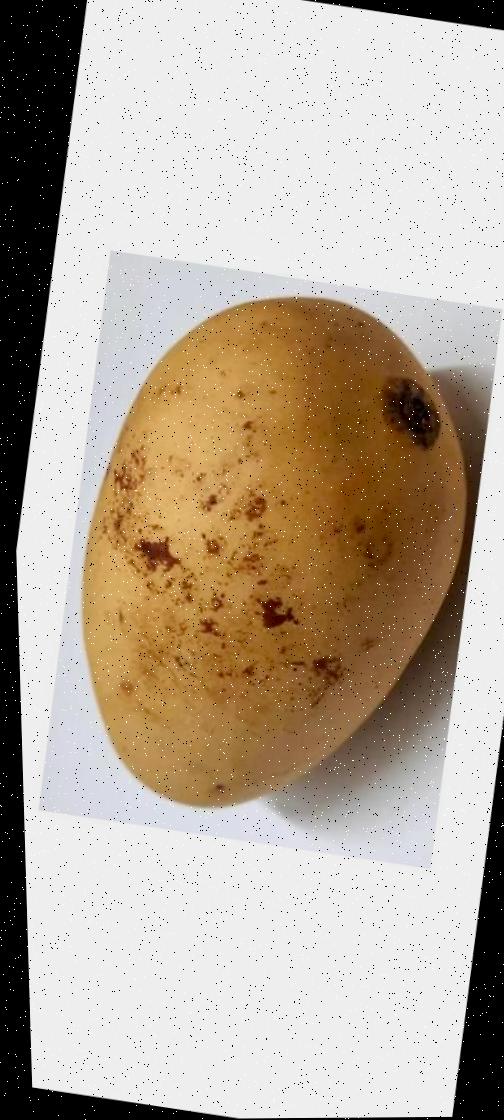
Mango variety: Katimon